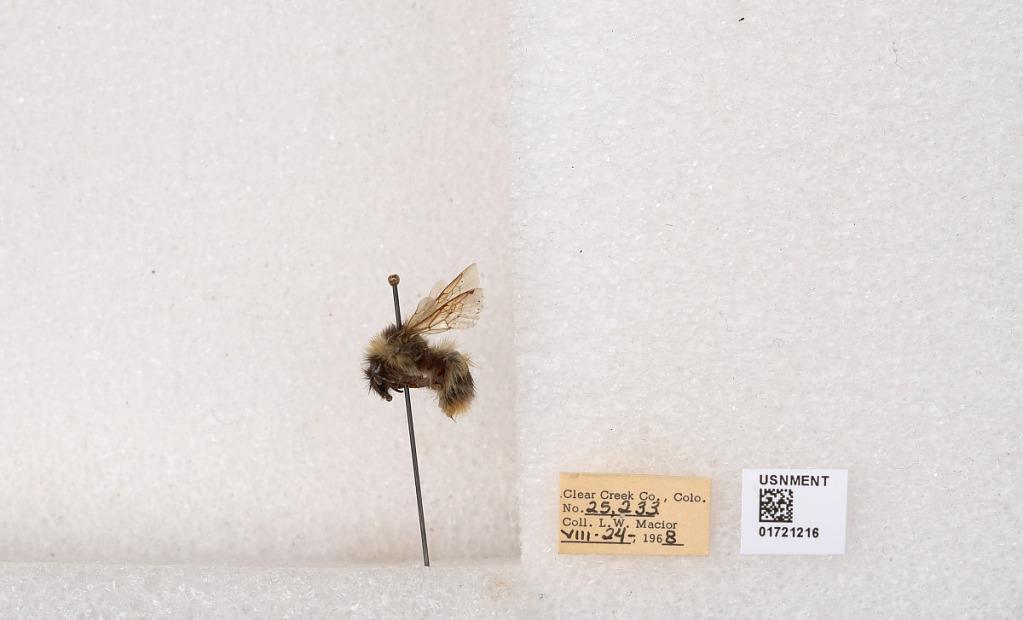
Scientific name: Bombus kirbyellus
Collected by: L. Macior
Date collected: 1968-8-24
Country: United States
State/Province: Colorado
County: Clear Creek
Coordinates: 39.6891, -105.644